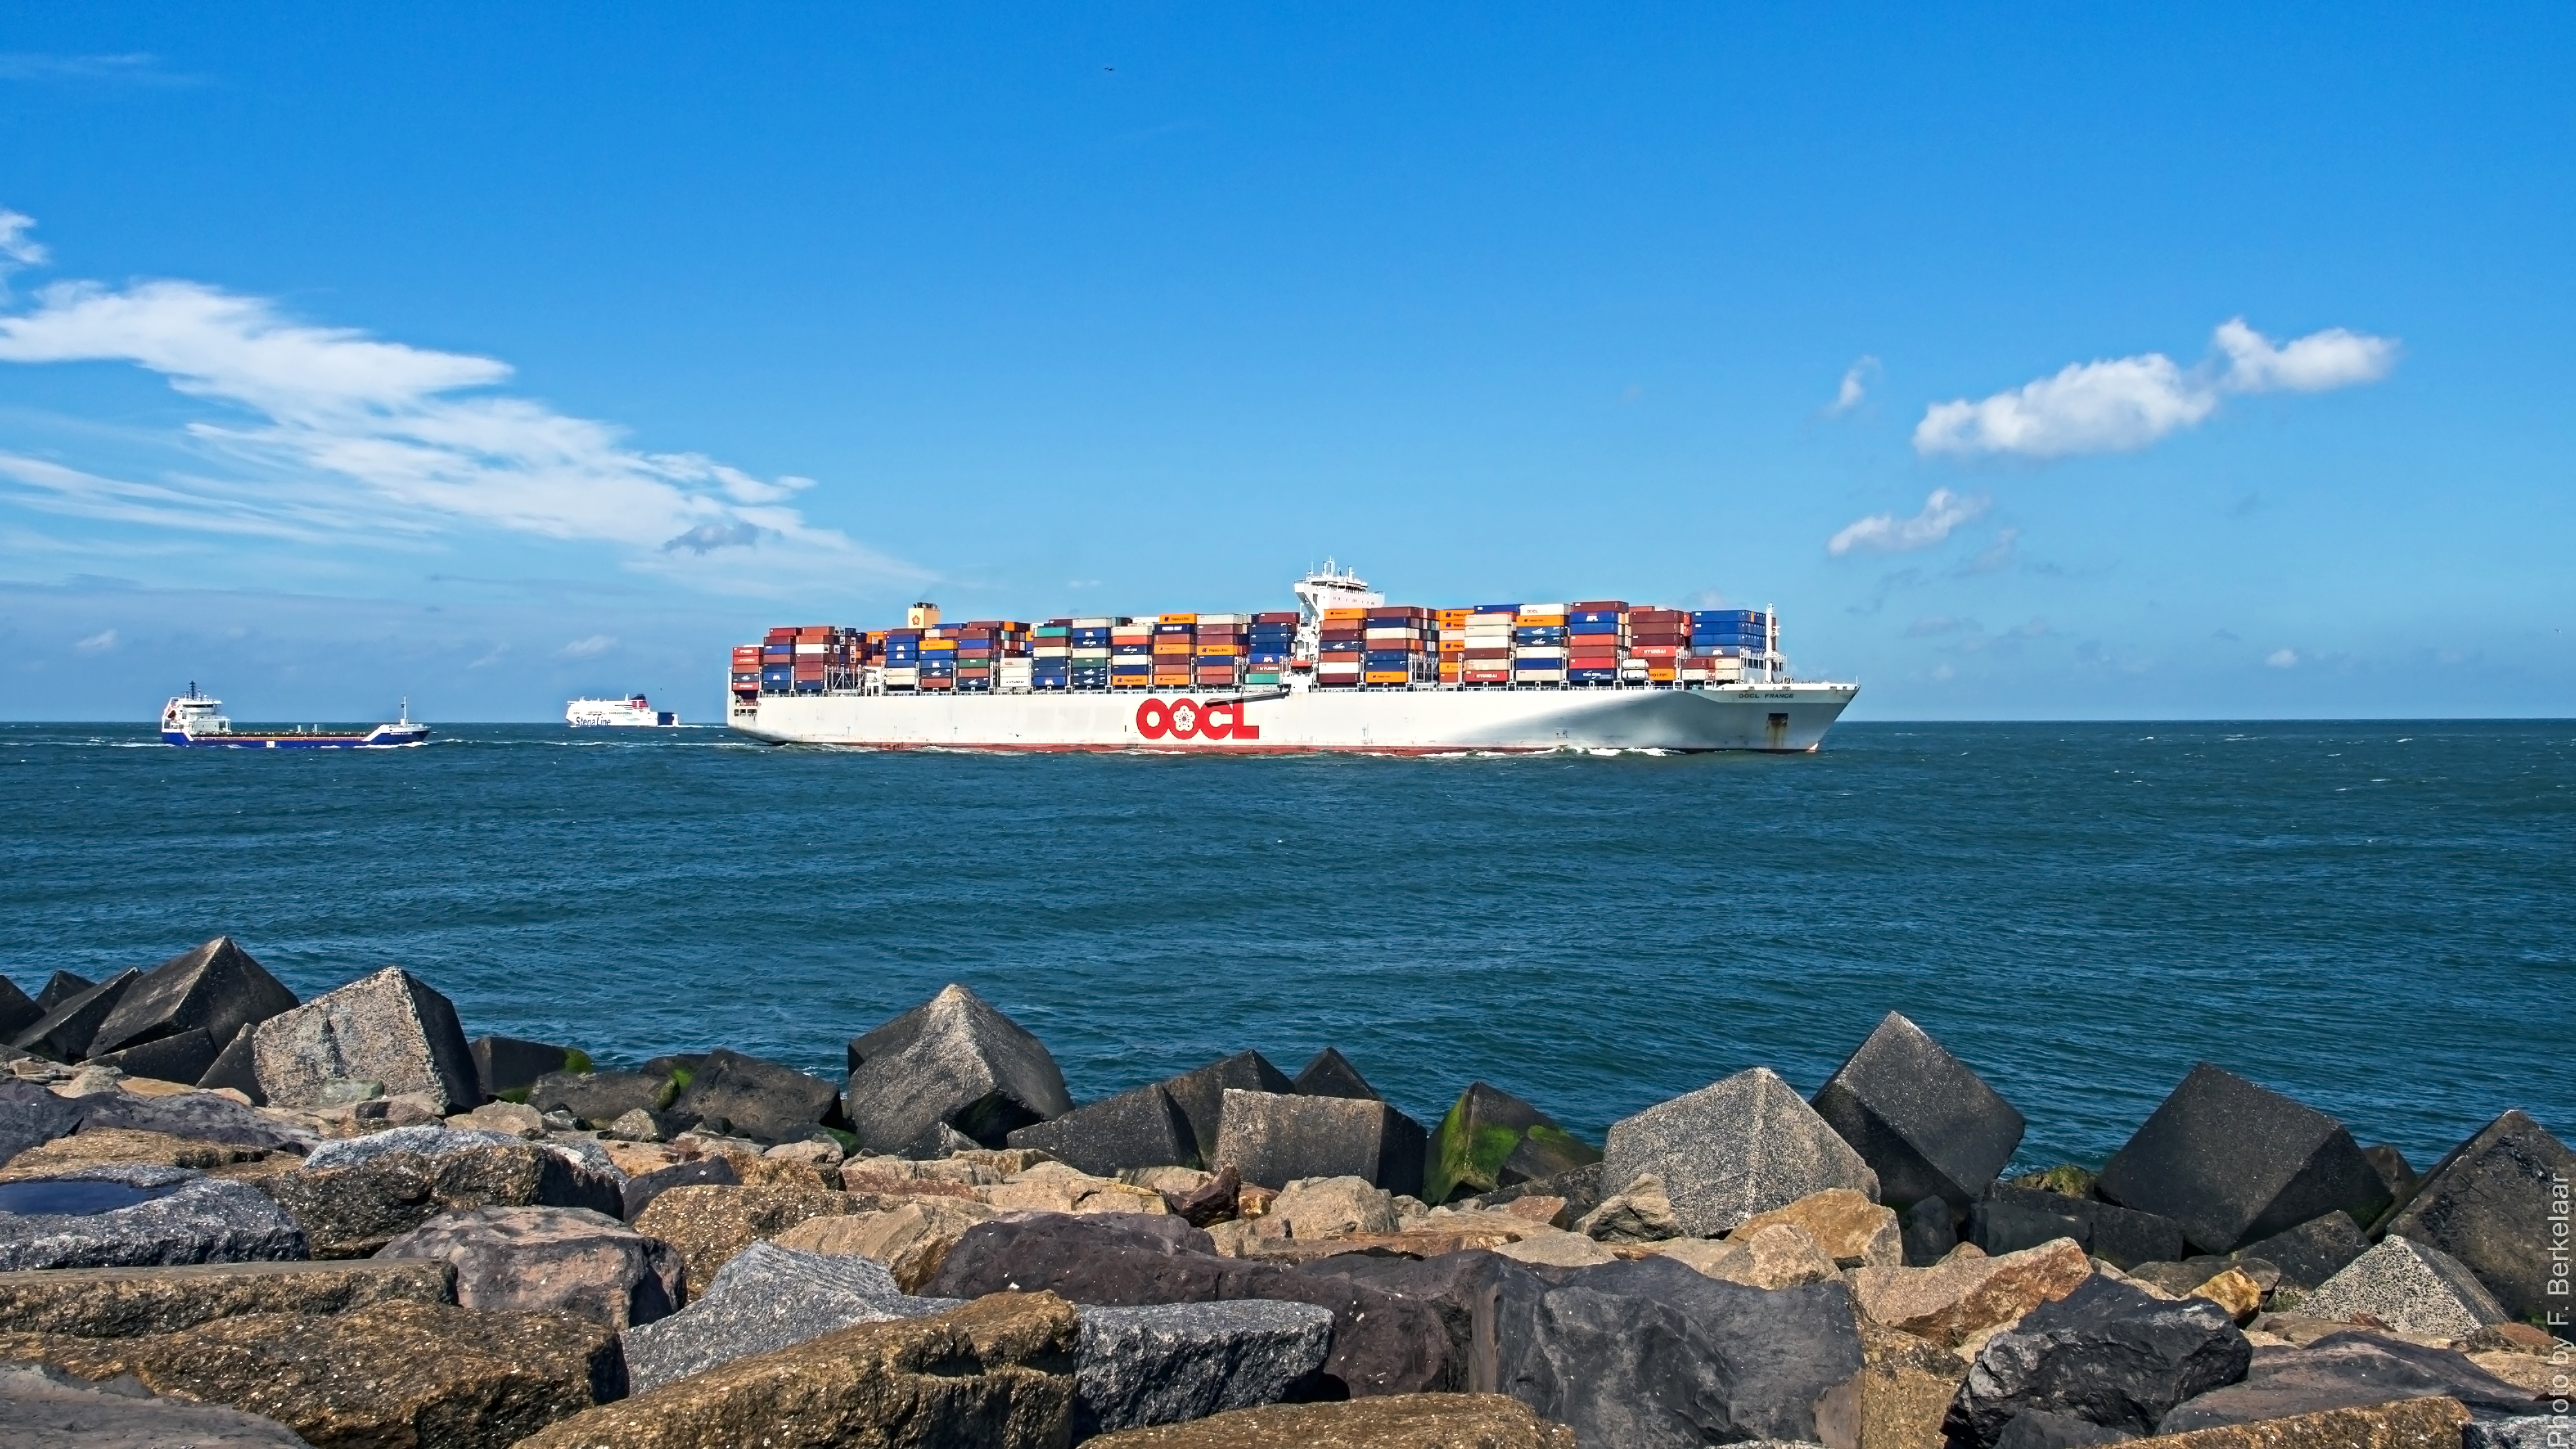
sea, coast, ocean, shore, ship, vacation, vehicle, bay, terrain, nederland, zuidholland, containership, watercraft, northsea, noordzee, cape, nl, olympusm1240mmf28, maasvlakterotterdam, containerschip, maasmond, portofrotterdam, ooclfrance, oocl, portofrotteredam